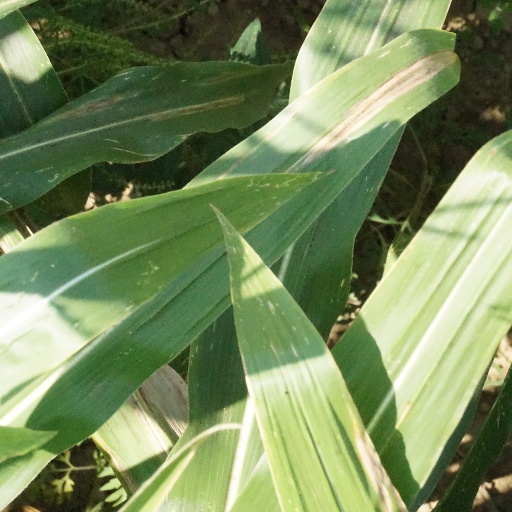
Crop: maize; corn